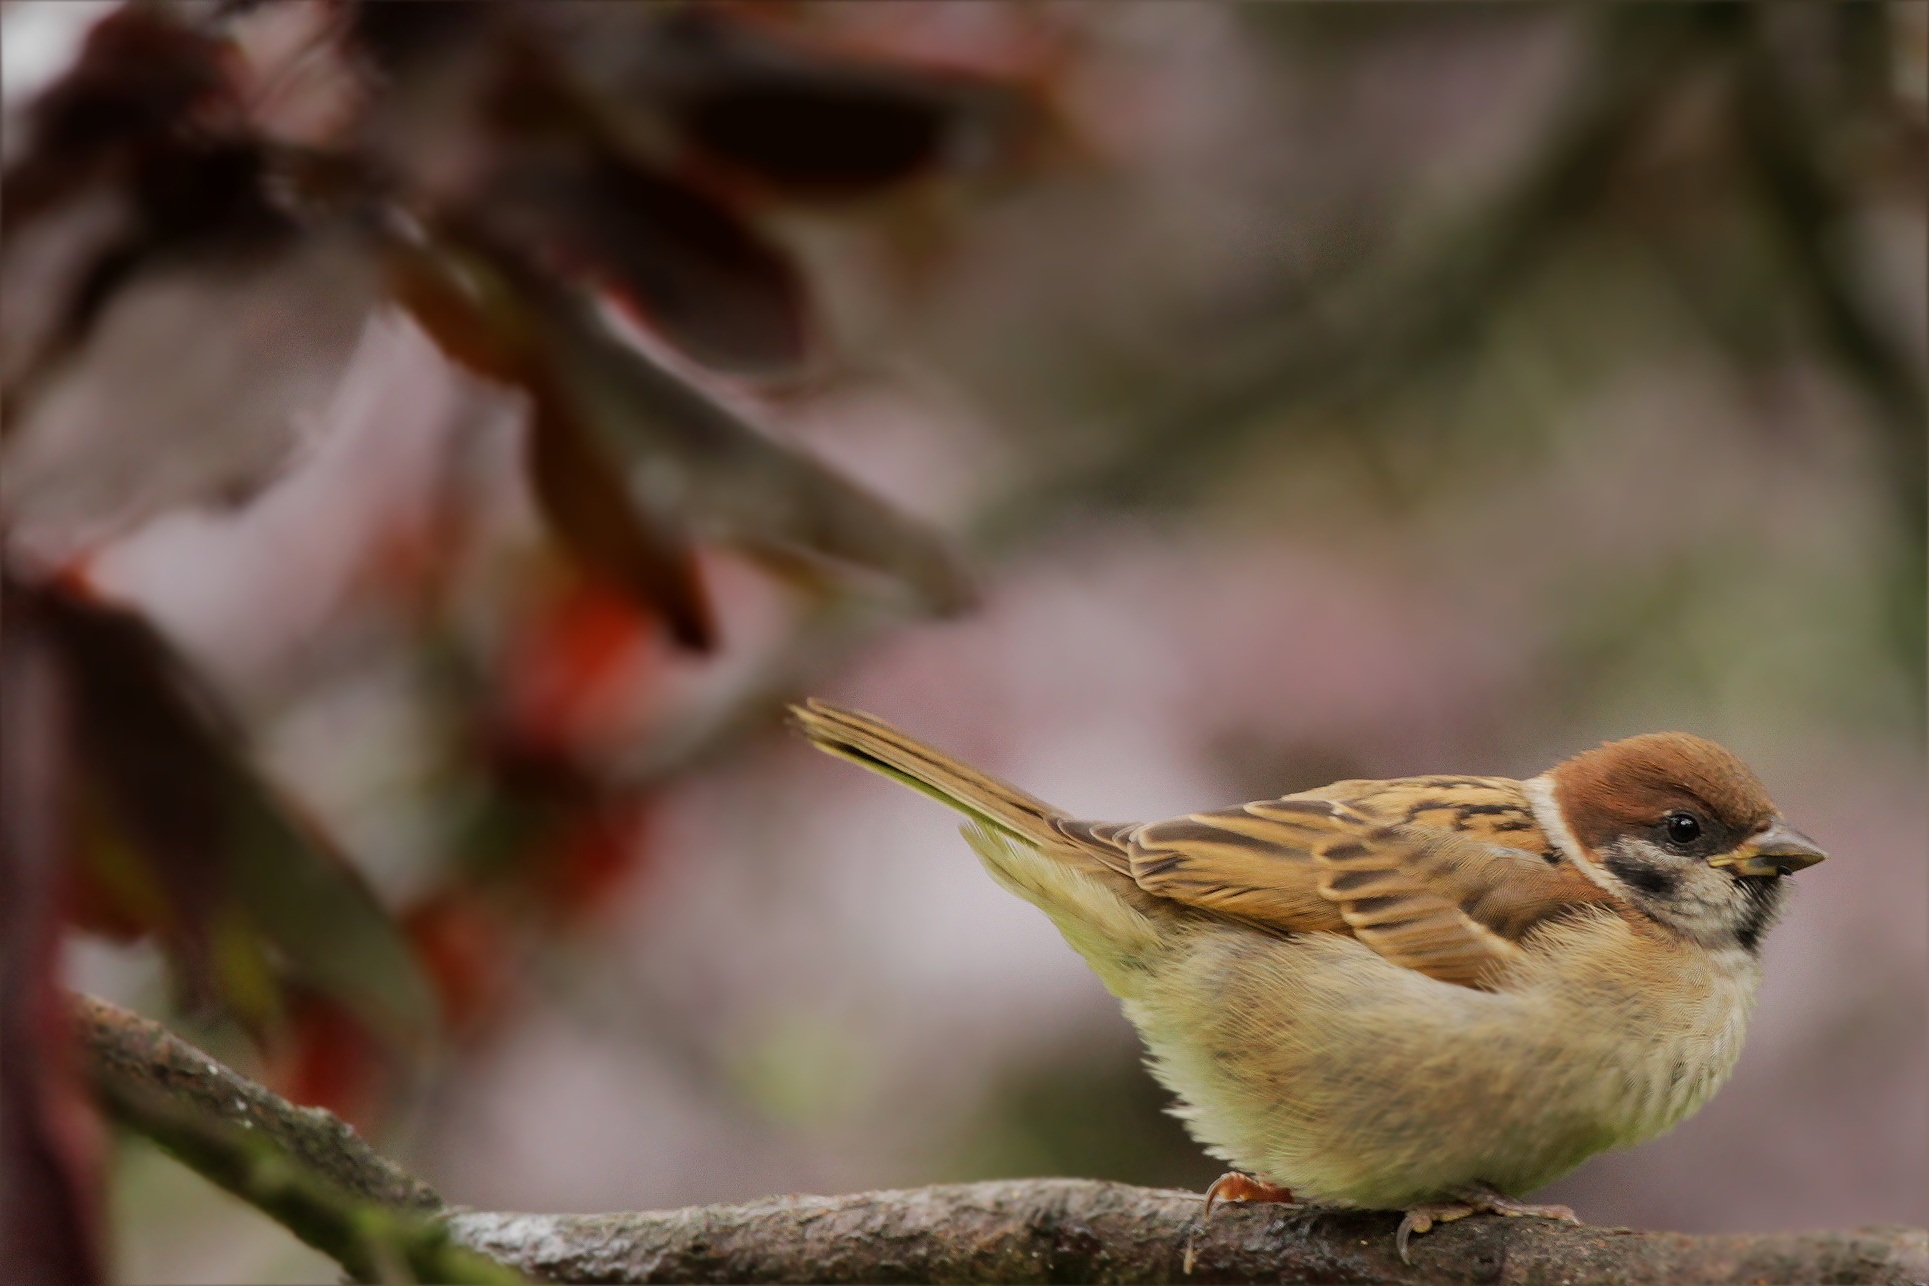
tree, branch, bird, wildlife, beak, garden, close, fauna, close up, songbird, vertebrate, sparrow, finch, brambling, wren, sperling, house sparrow, old world flycatcher, perching bird